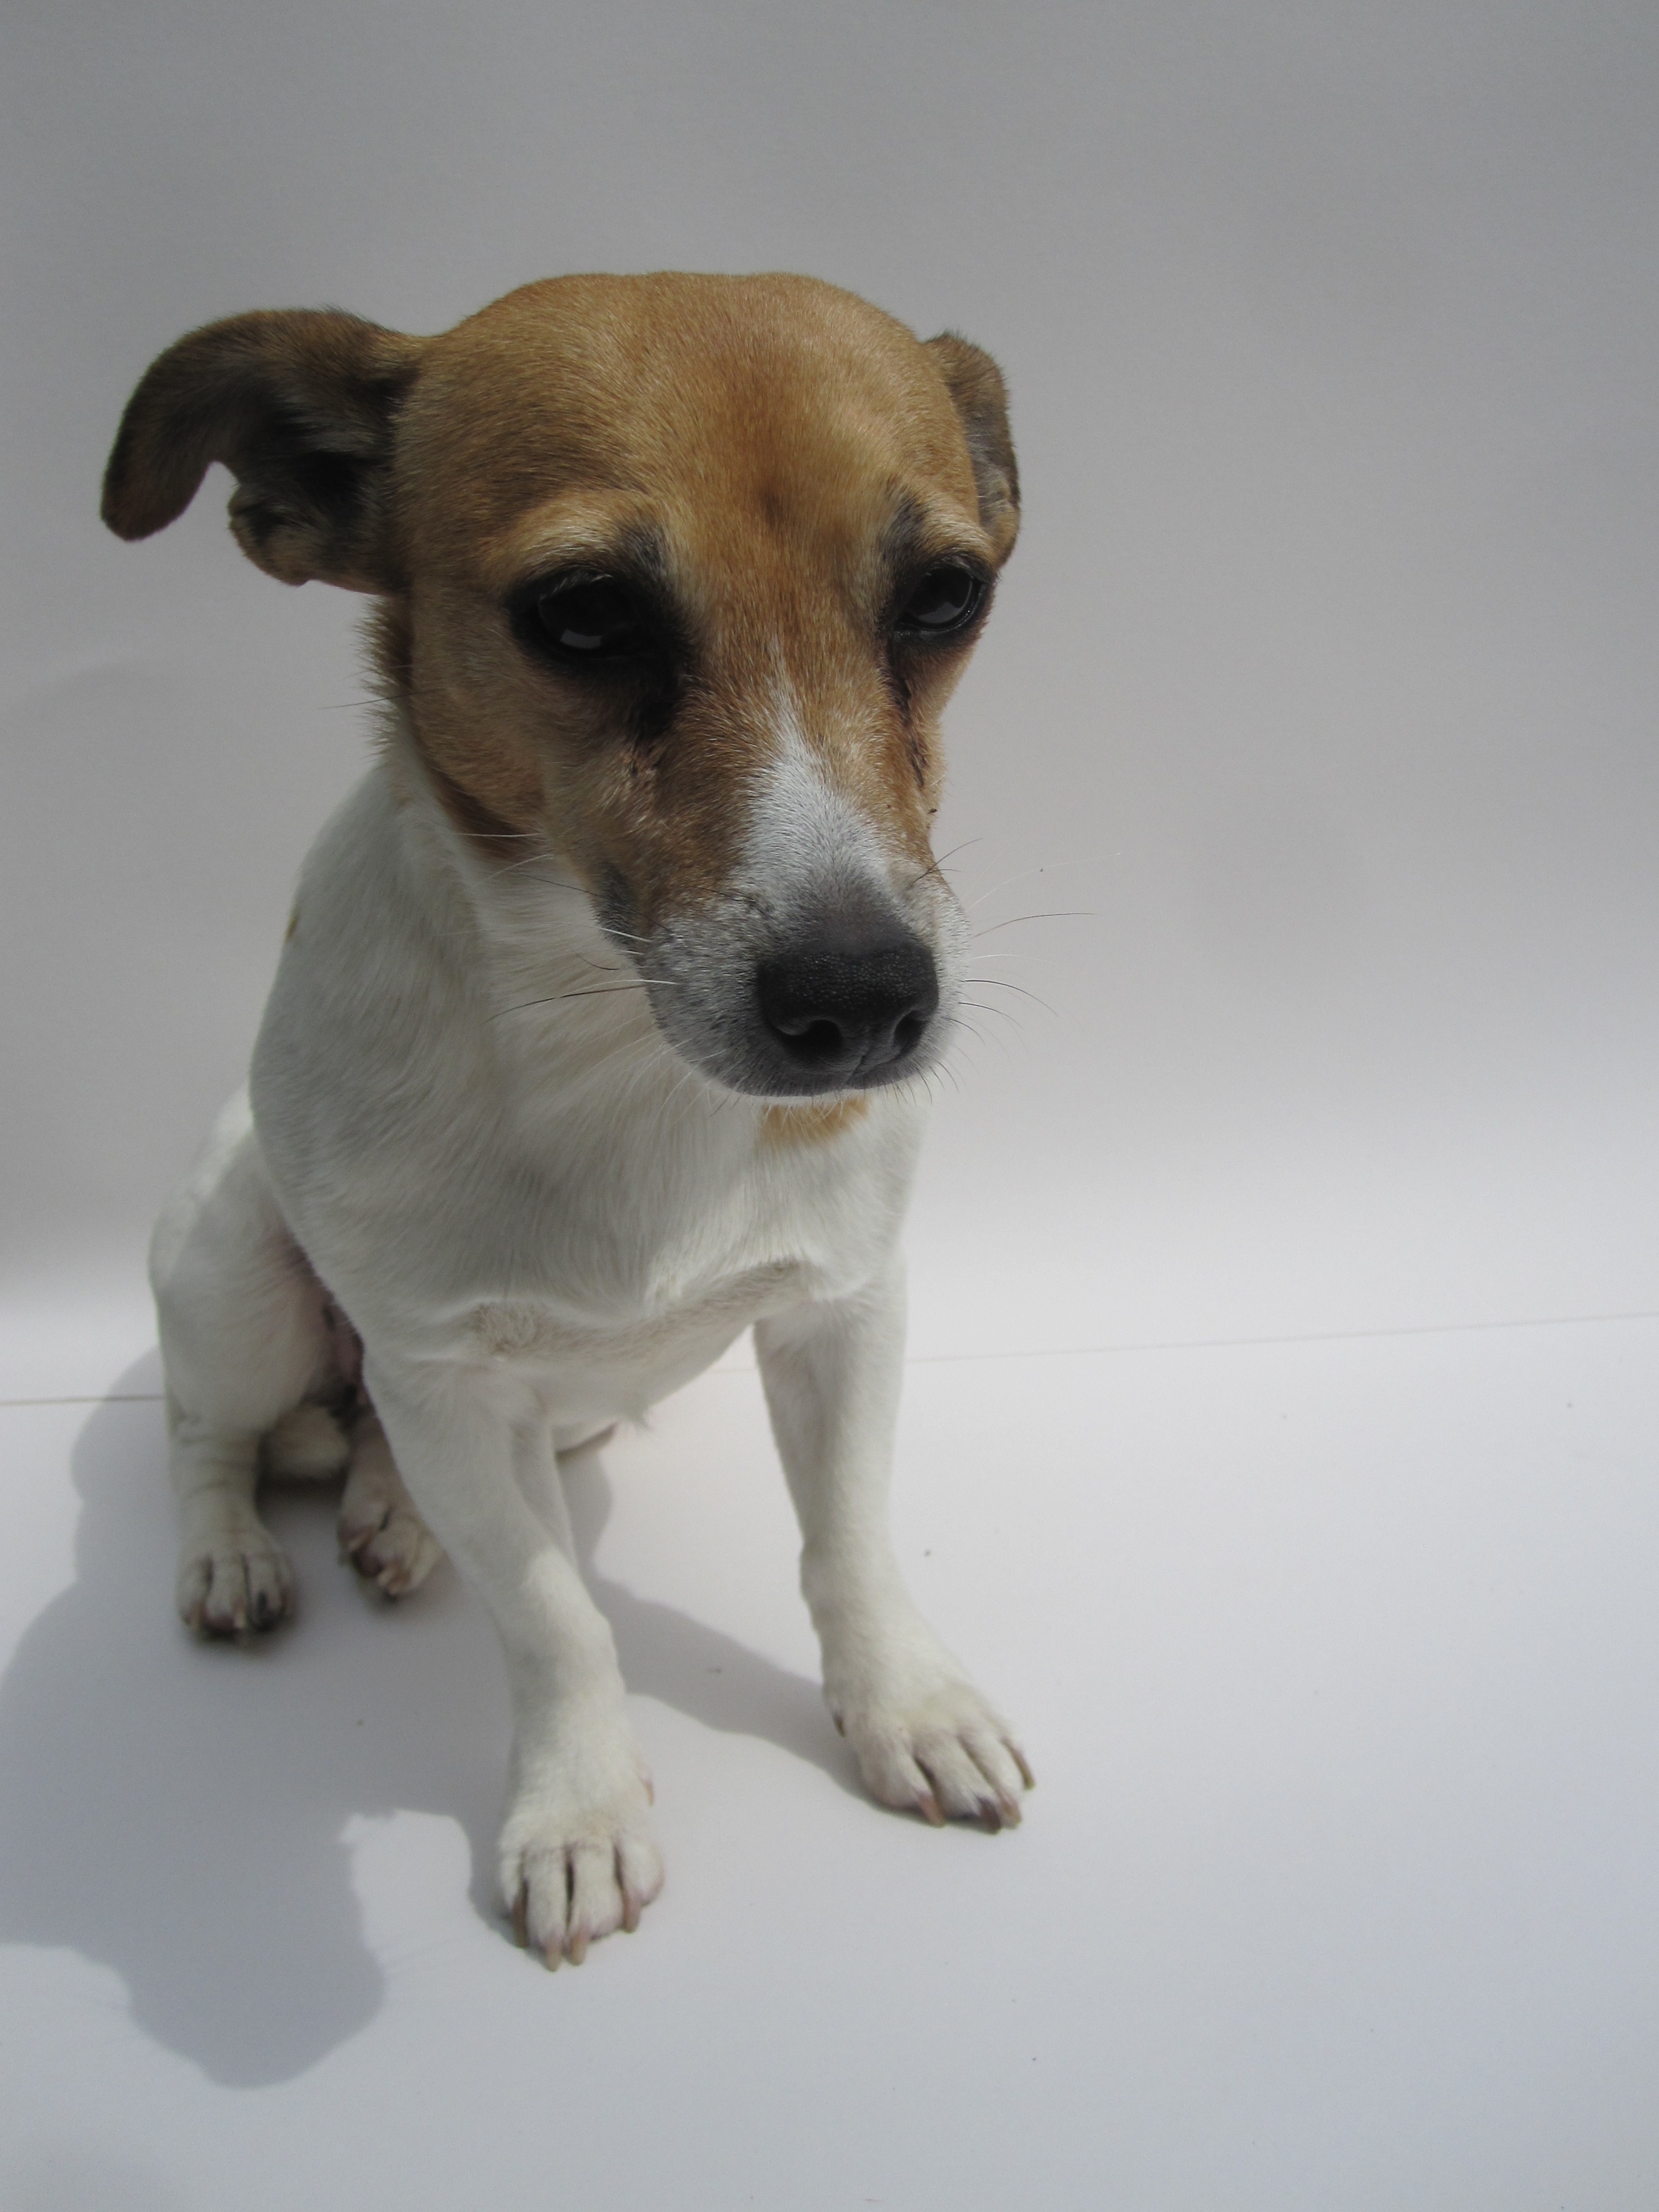
puppy, dog, animal, pet, mammal, jacket, dogs, animals, vertebrate, dog breed, terrier, doggy, parson russell terrier, jack russell, jack russell terrier, dog like mammal, dog crossbreeds, russell terrier